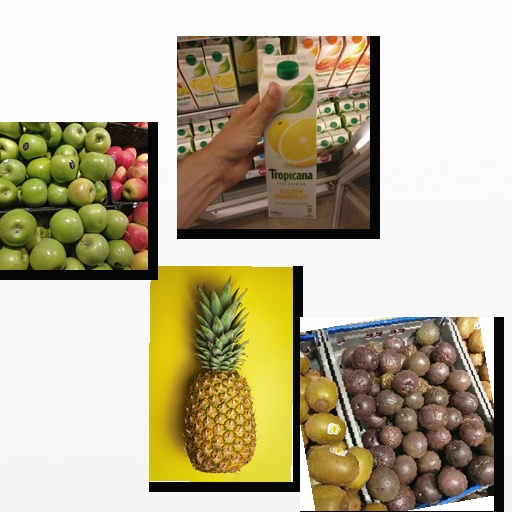
Food items: apple, golden_grapefruit_juice, passion_fruit, pineapple